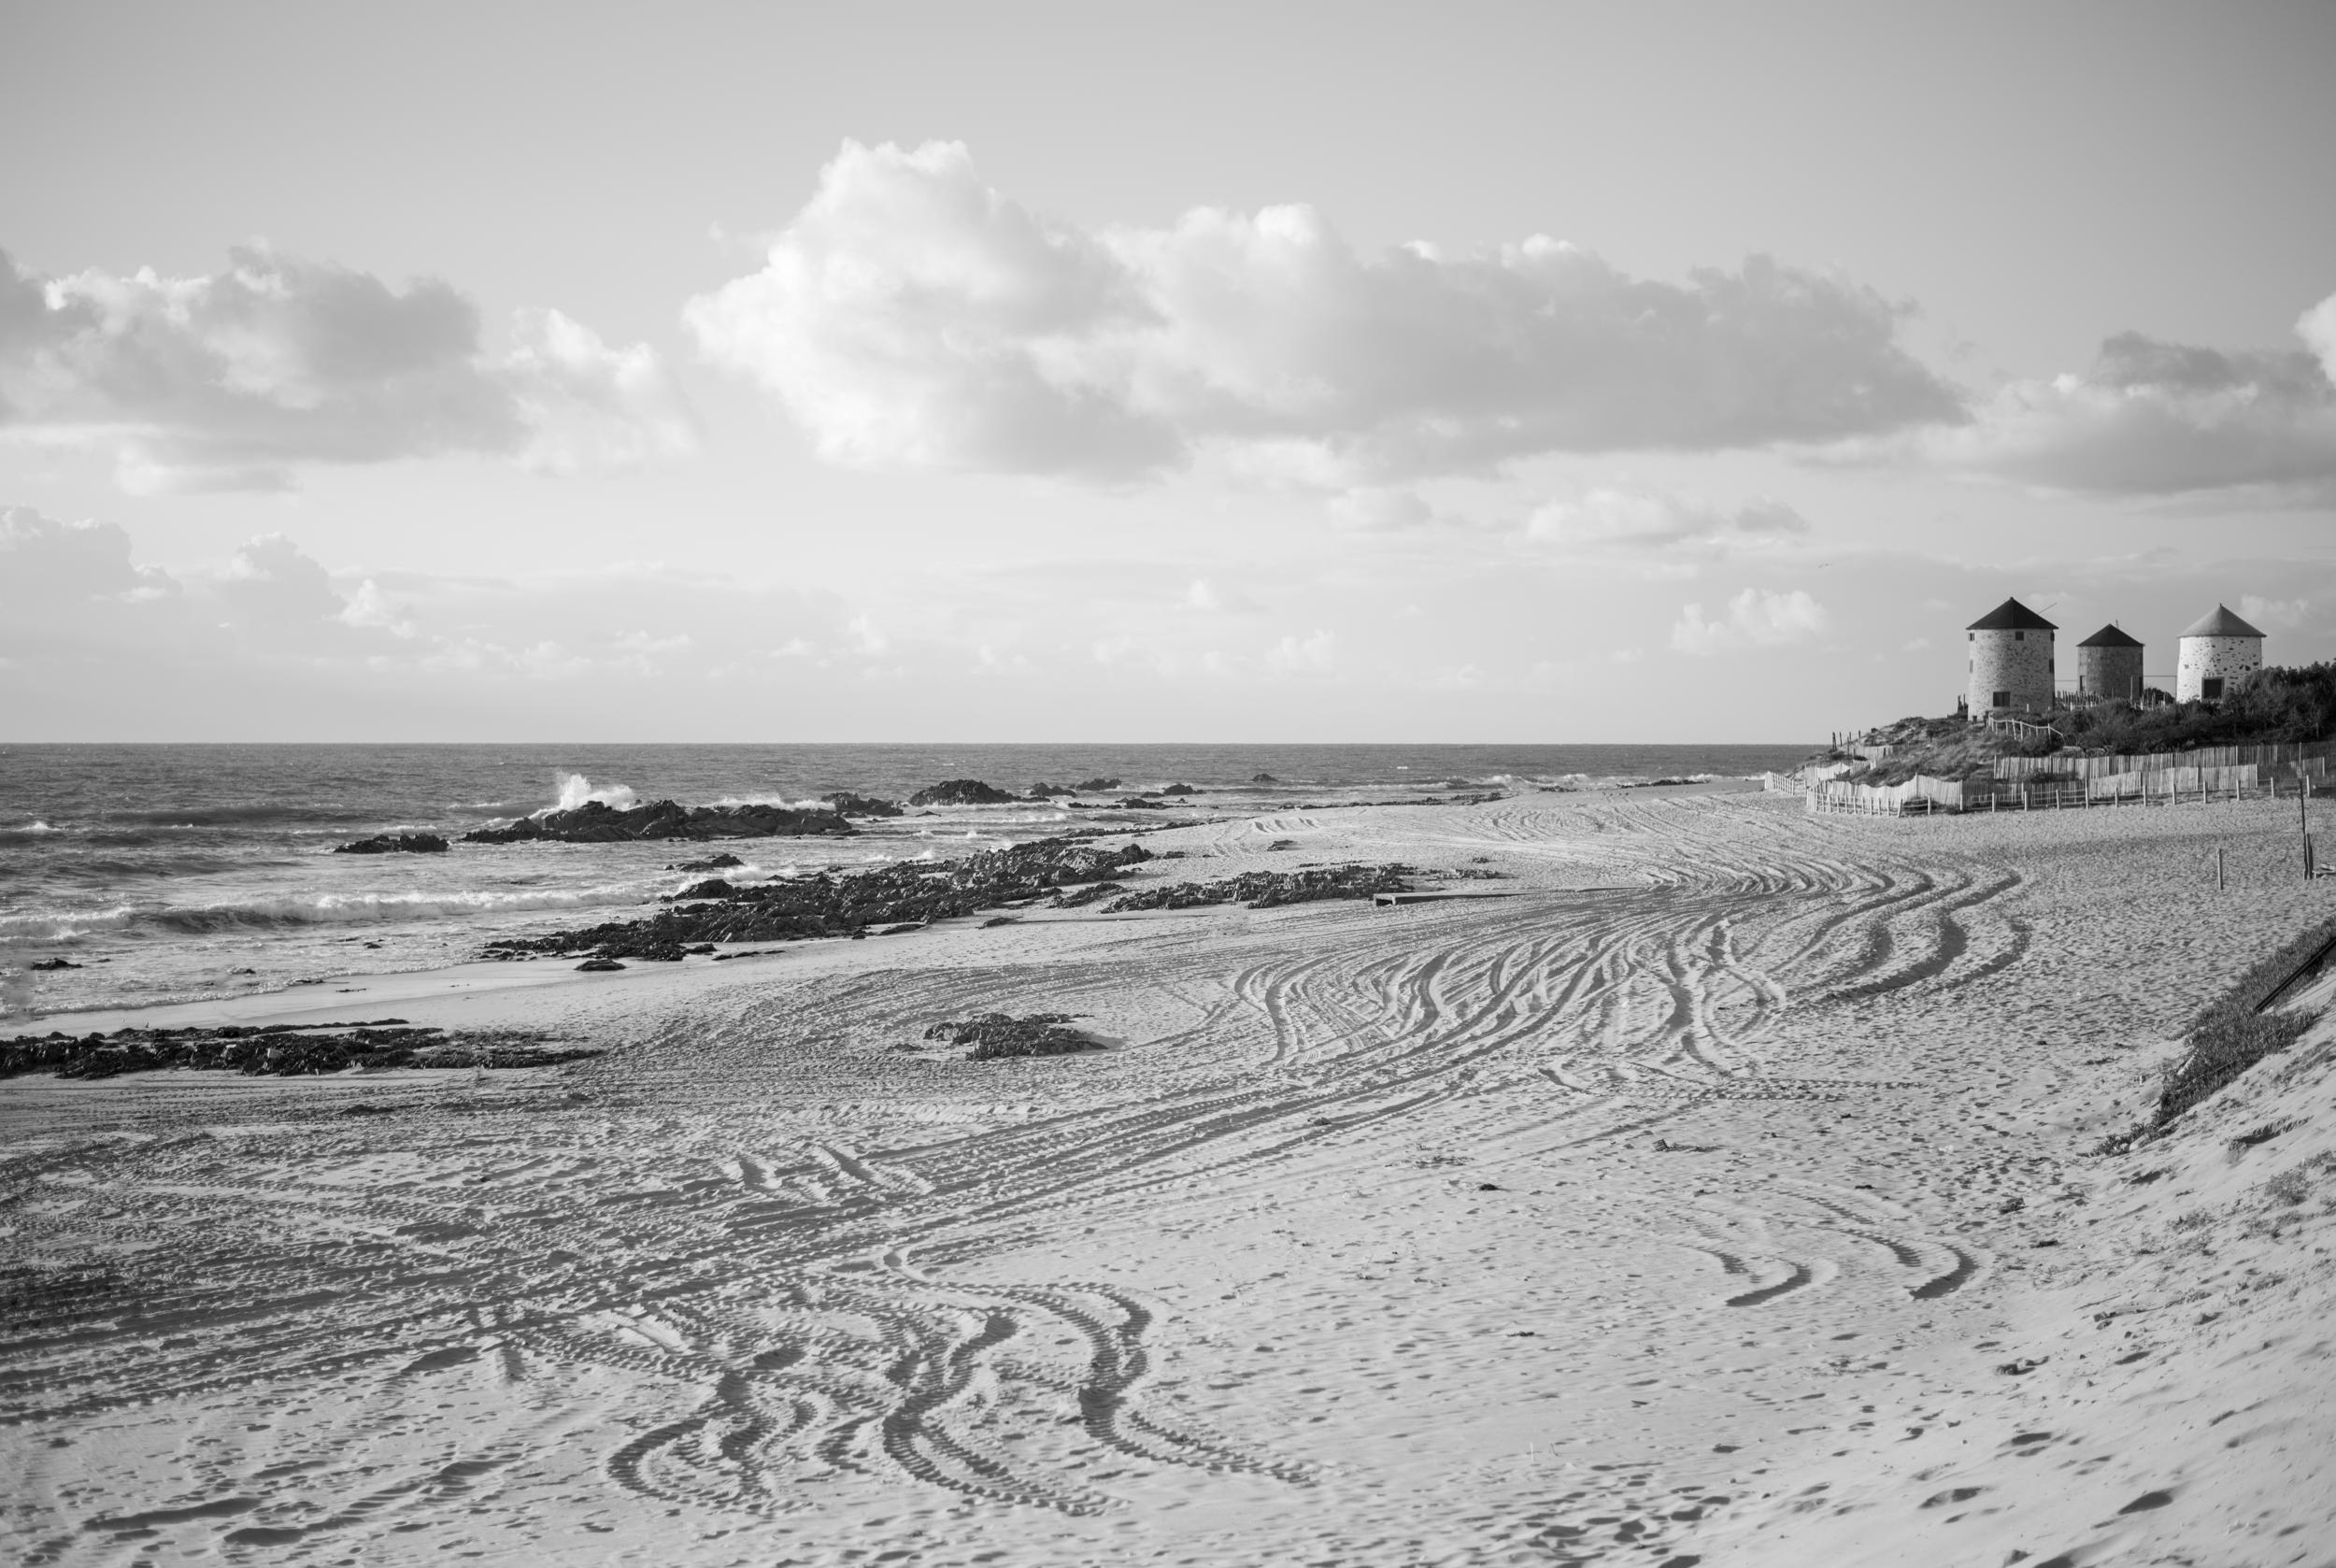
beach, sea, coast, sand, ocean, horizon, cloud, black and white, shore, wave, europe, monochrome, material, body of water, portugal, apulia, monochrome photography, mudflat, wind wave